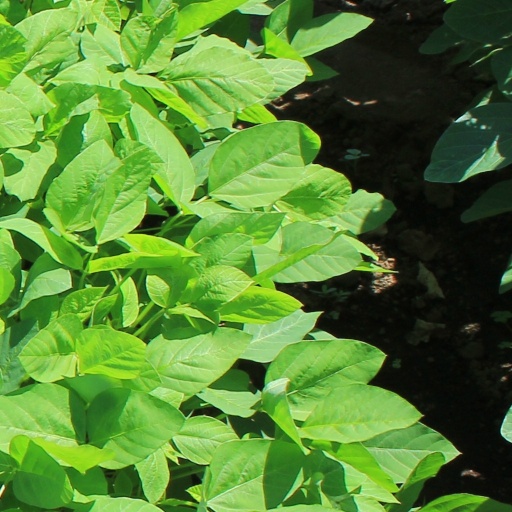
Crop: soybean